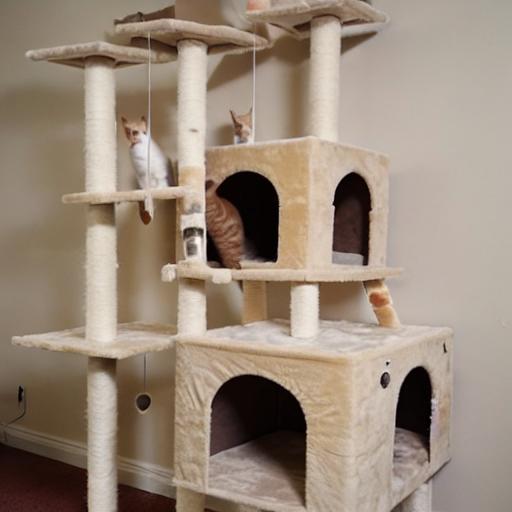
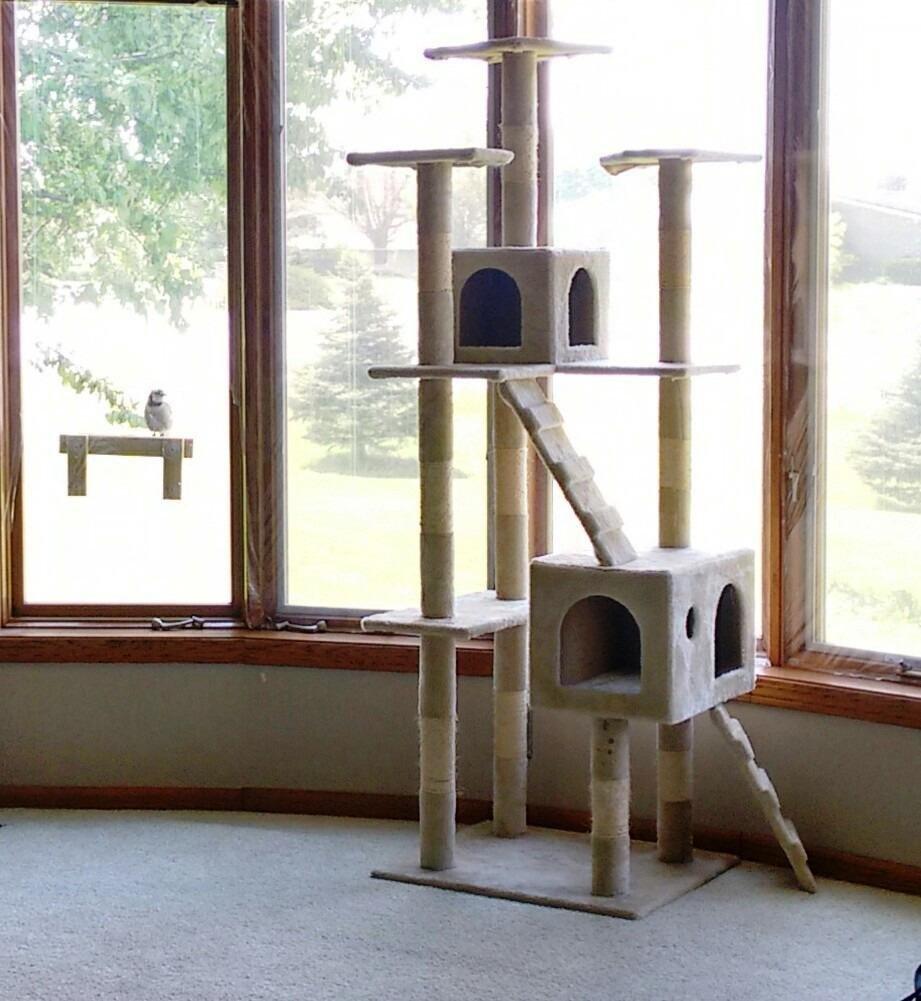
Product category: items_cat tree
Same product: no